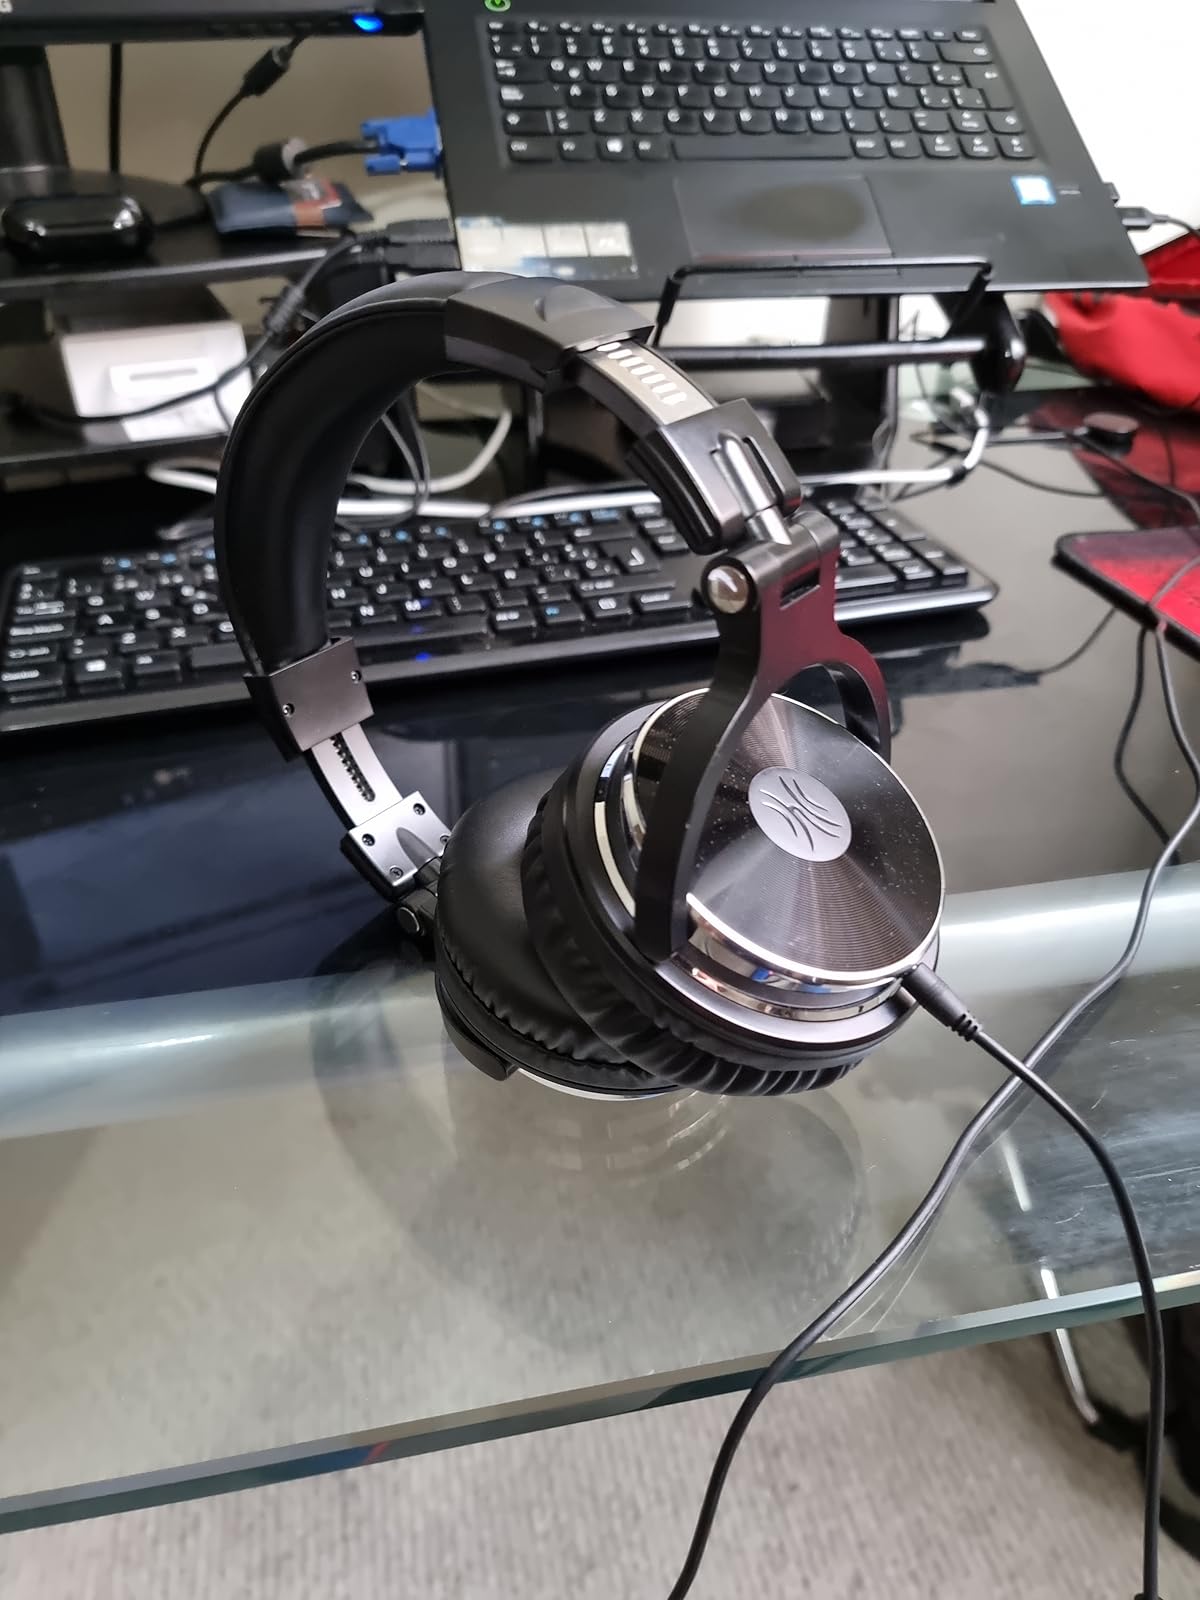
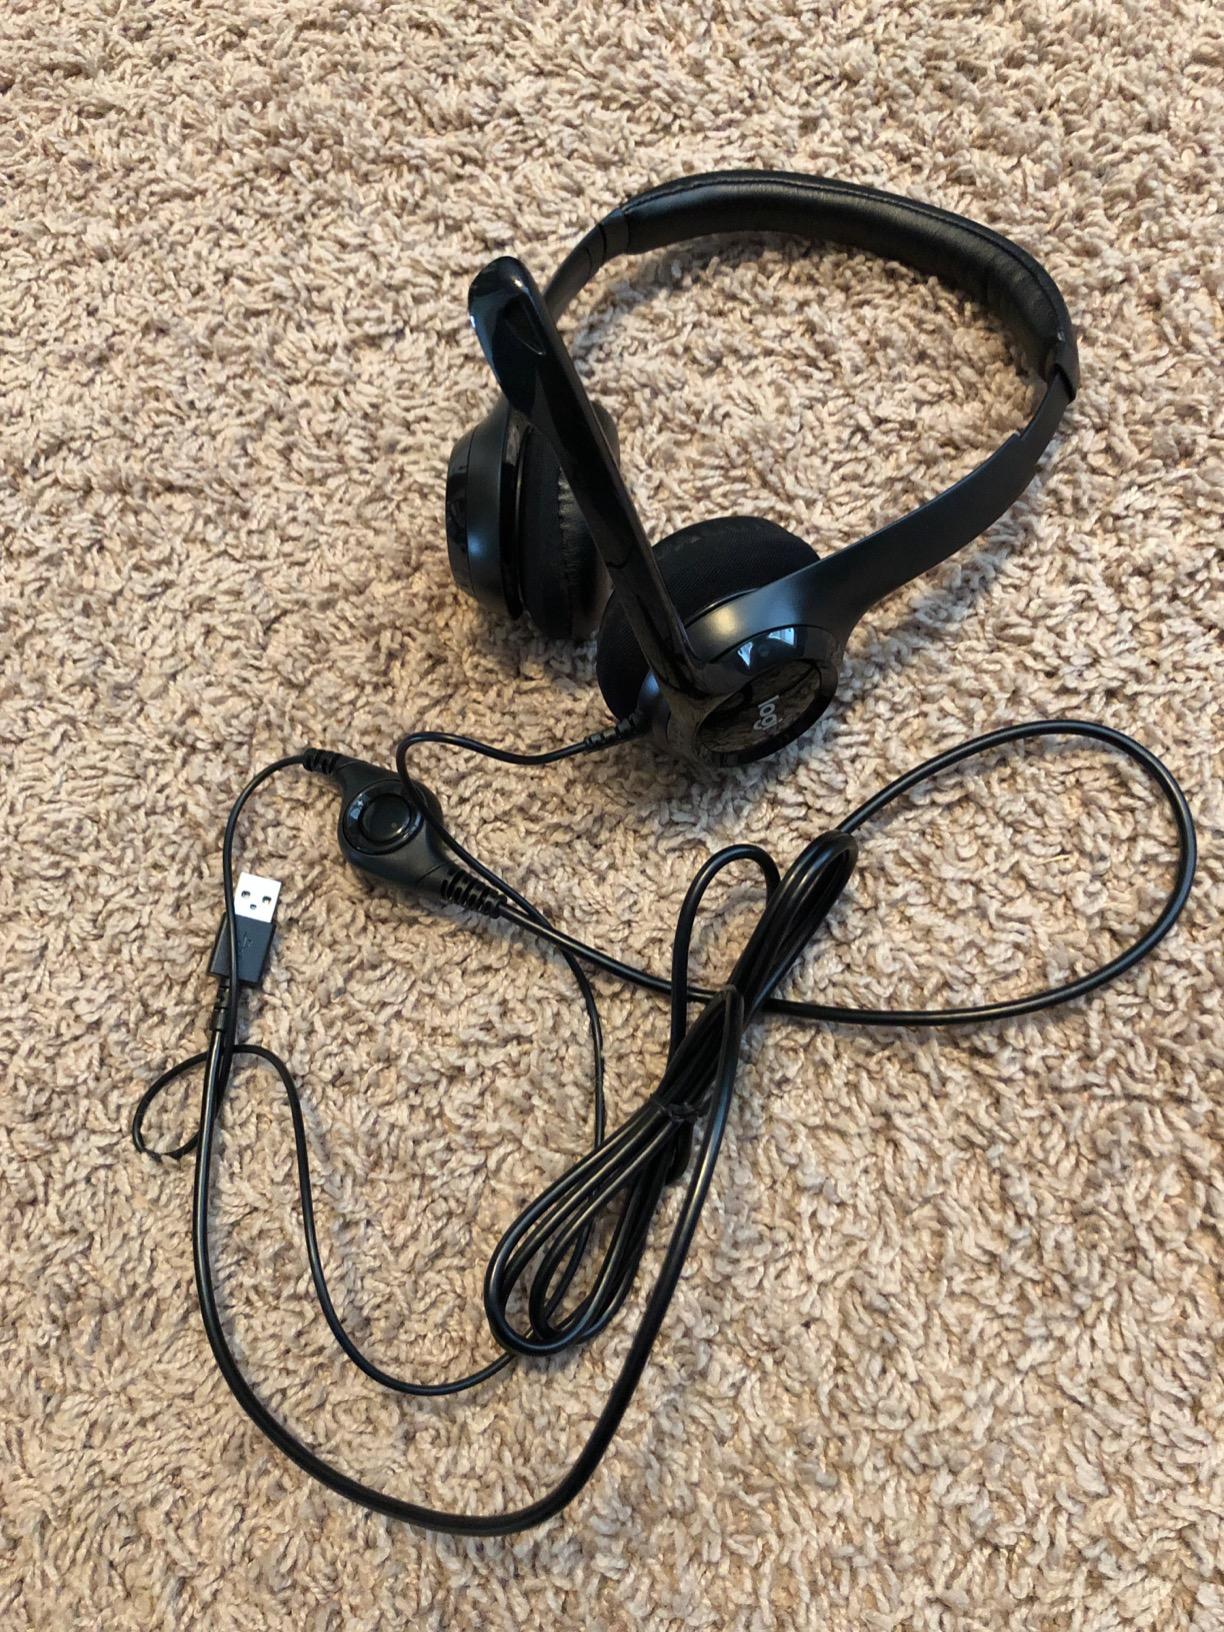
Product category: headphones
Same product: no